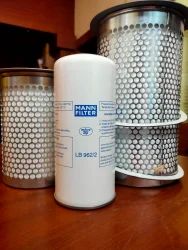
Label: Air_Oil_Separator